Bardak Siah Palace

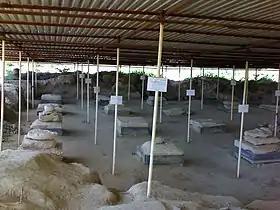
Bardak Siah Palace Archaeological Site

Bardak Siah Palace is the name of the site of an ancient Achaemenid Persian palace situated in the ancient city of Temukan near the township of Borazjan in the northern part of Bushehr province of Iran. The site was unearthed in 1977 by Iranian archeologists headed by Esmaeil (Ehsan) Yaghmaei